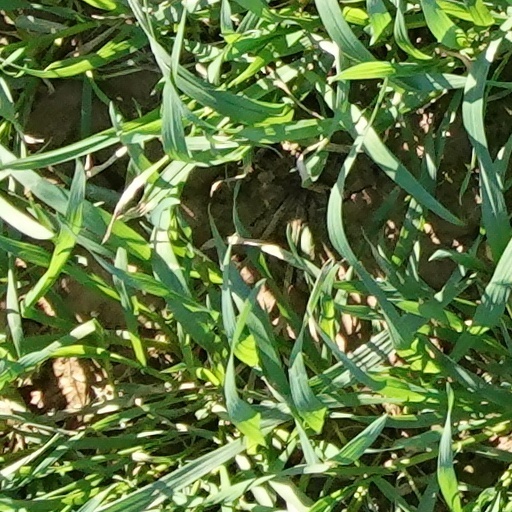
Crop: wheat